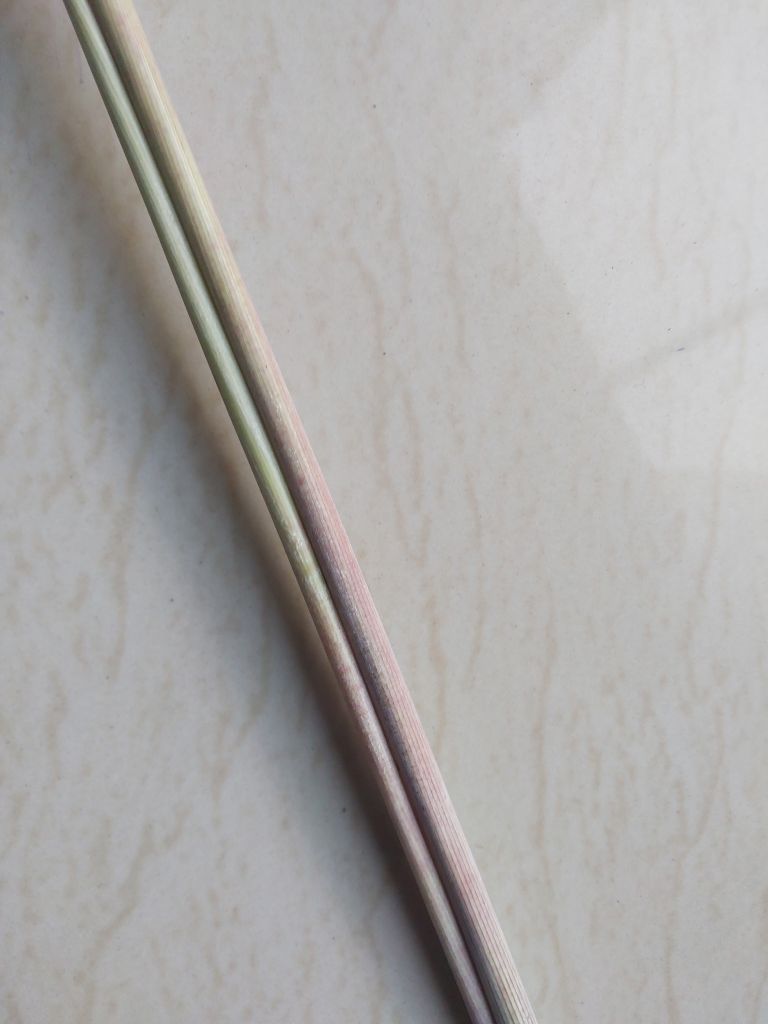
Label: Smut